Lars Korvald

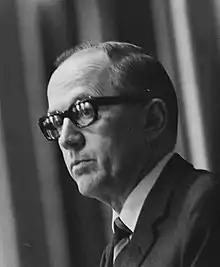

(29 April 1916 – 4 July 2006) was a Norwegian politician and educator who served as the prime minister of Norway from 1972 to 1973. He became associated with the Christian Democratic Party and was elected to the Norwegian Parliament. As prime minister he led the cabinet that took over when Trygve Bratteli resigned in the wake of the first referendum over Norway's membership in the European Economic Community.